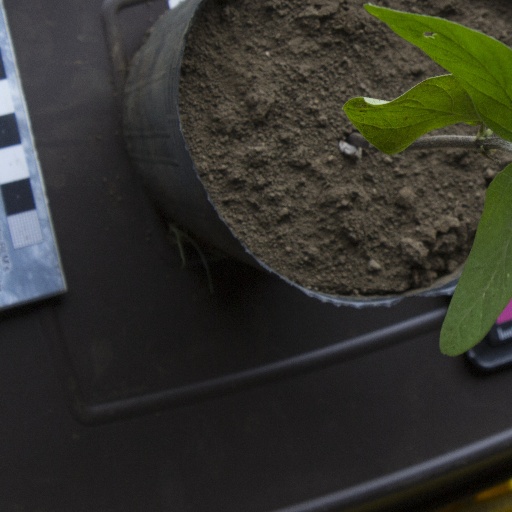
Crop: soybean